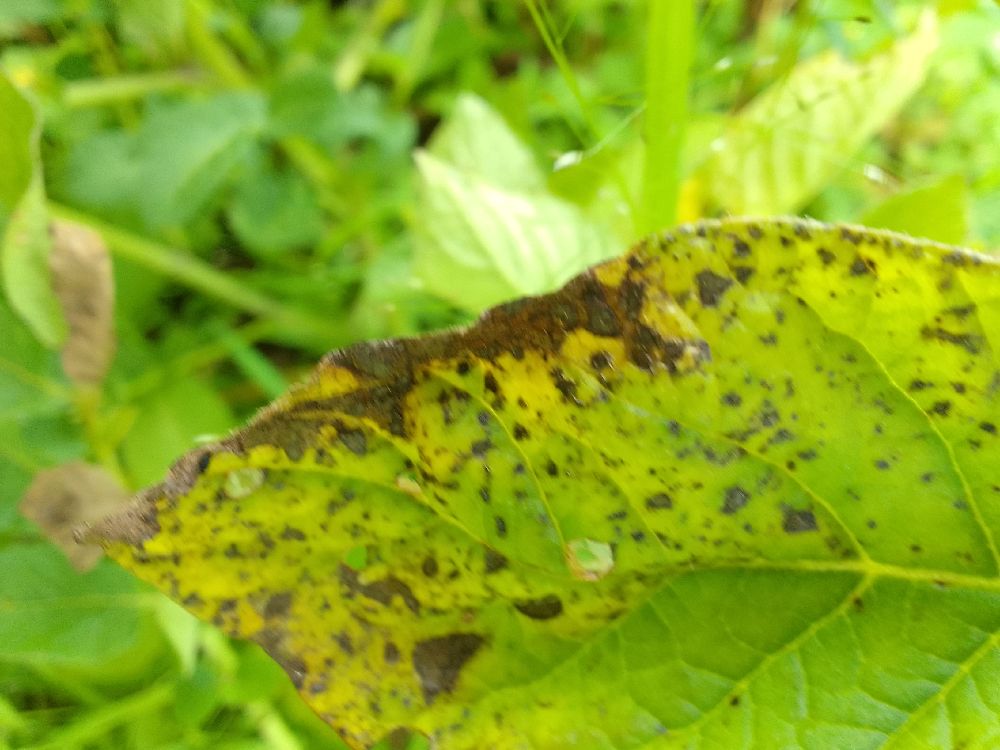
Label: Early blight